Paul-Louis-Félix Philastre

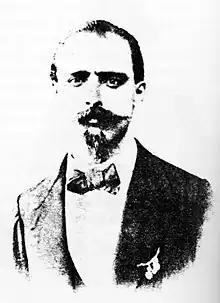

Paul-Louis-Félix Philastre (born 7 February 1837 in Brussels, died 11 September 1902, Buyat-Beayeau, France) was a French colonial administrator, diplomat and scholar. In Vietnamese royal records, he was referred as "Hoắc Đạo Sinh" (霍道生).